Andrew Cant (minister)

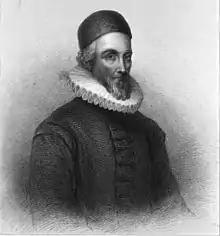
Andrew Cant. Engraving of Jamesone's painting

Cant endeavoured to get up supplications to the Privy Council from the North against the Service Book October 1637, and accompanied Henderson of Leuchars and Dickson of Irvine to Aberdeen, with this view, towards the end of that year.